Status aparte

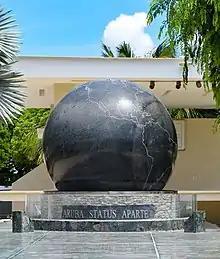
Status Aparte Monument in Oranjestad, Aruba

Status aparte (Latin for "separate state") refers to the special status of Aruba between 1986 and 2010 as a constituent country within the Kingdom of the Netherlands, separate from the Netherlands Antilles to which it belonged until 1986. With the dissolution of the Netherlands Antilles in October 2010, the term "status aparte" was no longer used, as the status of Aruba was no longer separate, but rather the norm for all countries within the Kingdom.